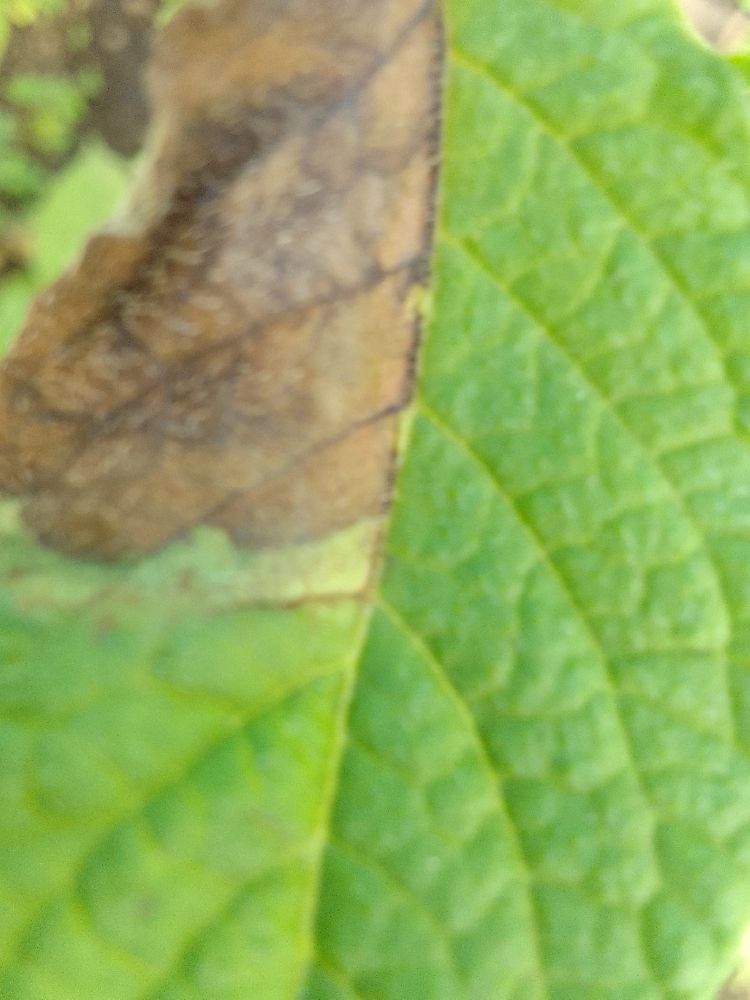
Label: Late blight